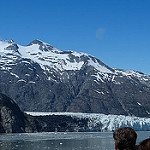
Label: glacier